Digger Robertson

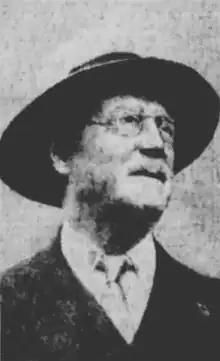

William "Digger" Roderick Robertson (6 October 1861 – 24 June 1938) was an Australian cricketer who played in one Test match in 1885.